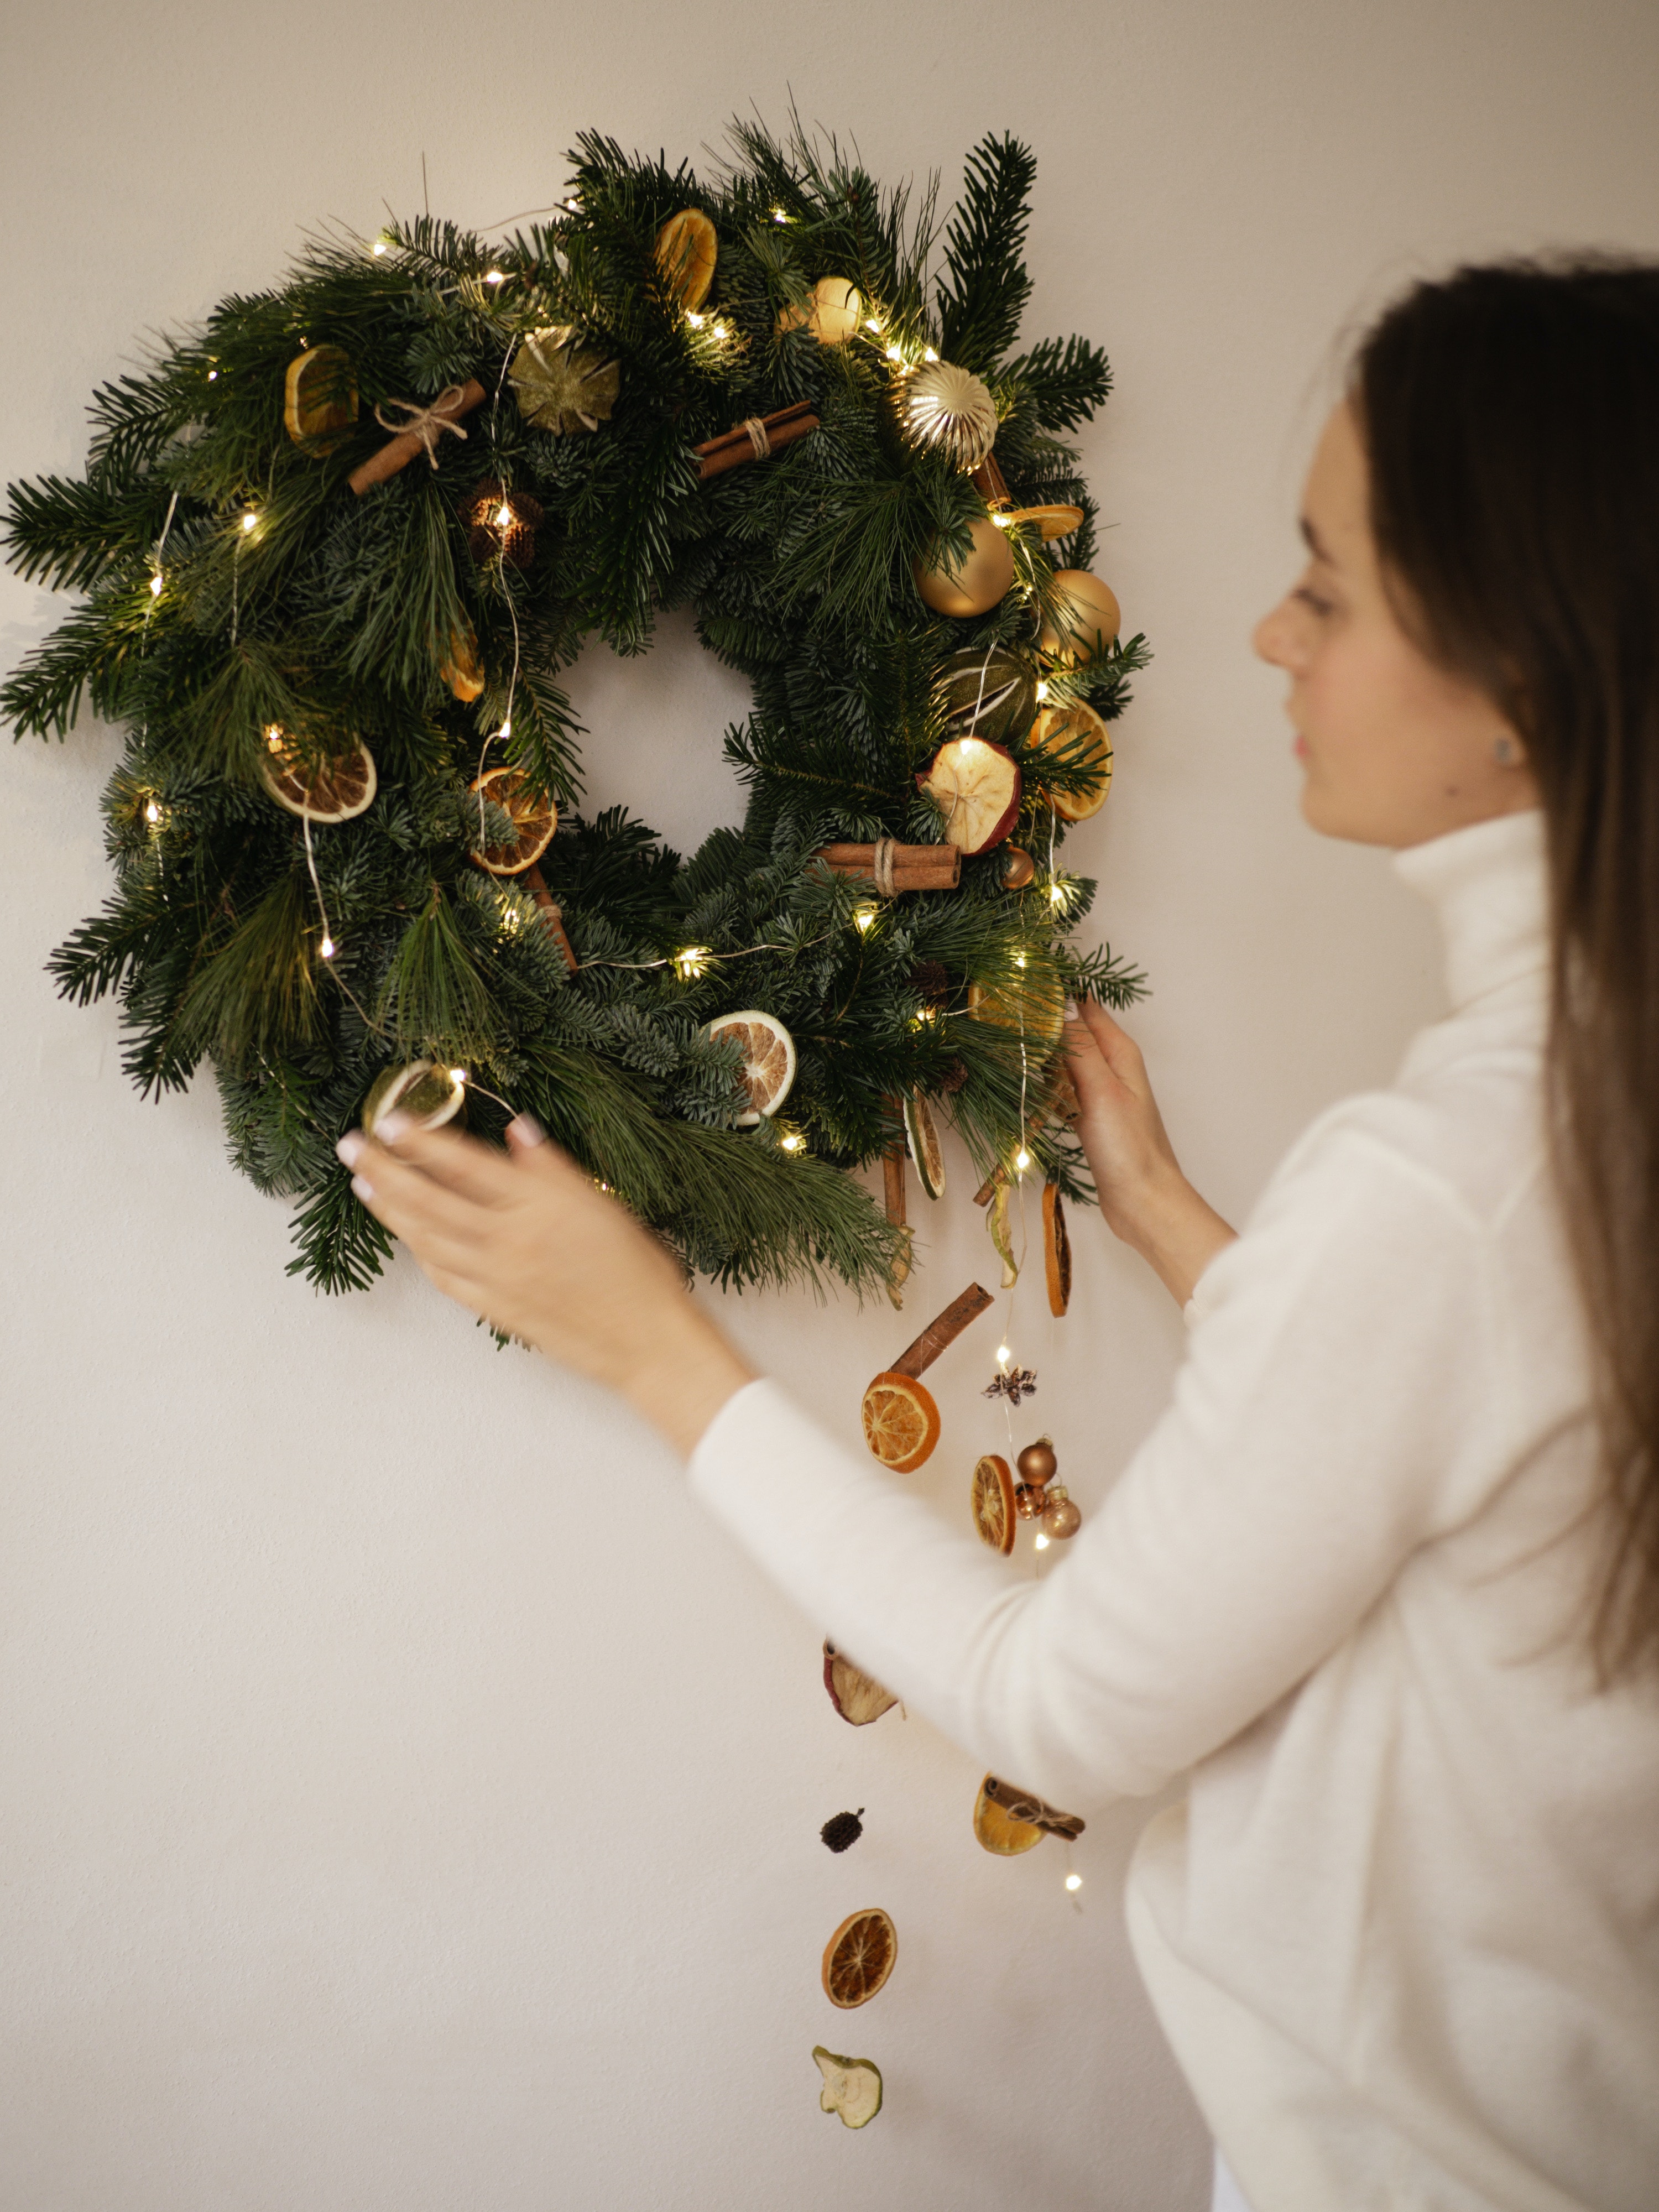
woman, hair, christmas ornament, wreath, branch, sleeve, gesture, creative arts, ornament, happy, christmas decoration, evergreen, flower arranging, twig, plant, Holiday ornament, event, floral design, holiday, floristry, tree, fashion accessory, formal wear, christmas, conifer, cut flowers, interior design, jewellery, circle, artificial flower, bouquet, fir, christmas eve, tradition, pine, pine family, still life photography